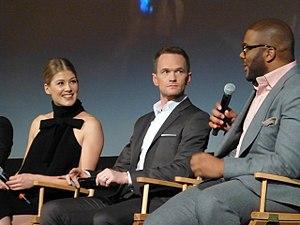
Gone Girl ou Les Apparences au Québec, est un thriller américain de David Fincher, sorti en 2014. Il s'agit de l'adaptation cinématographique du best-seller américain Les Apparences de Gillian Flynn, qui en est également la scénariste.